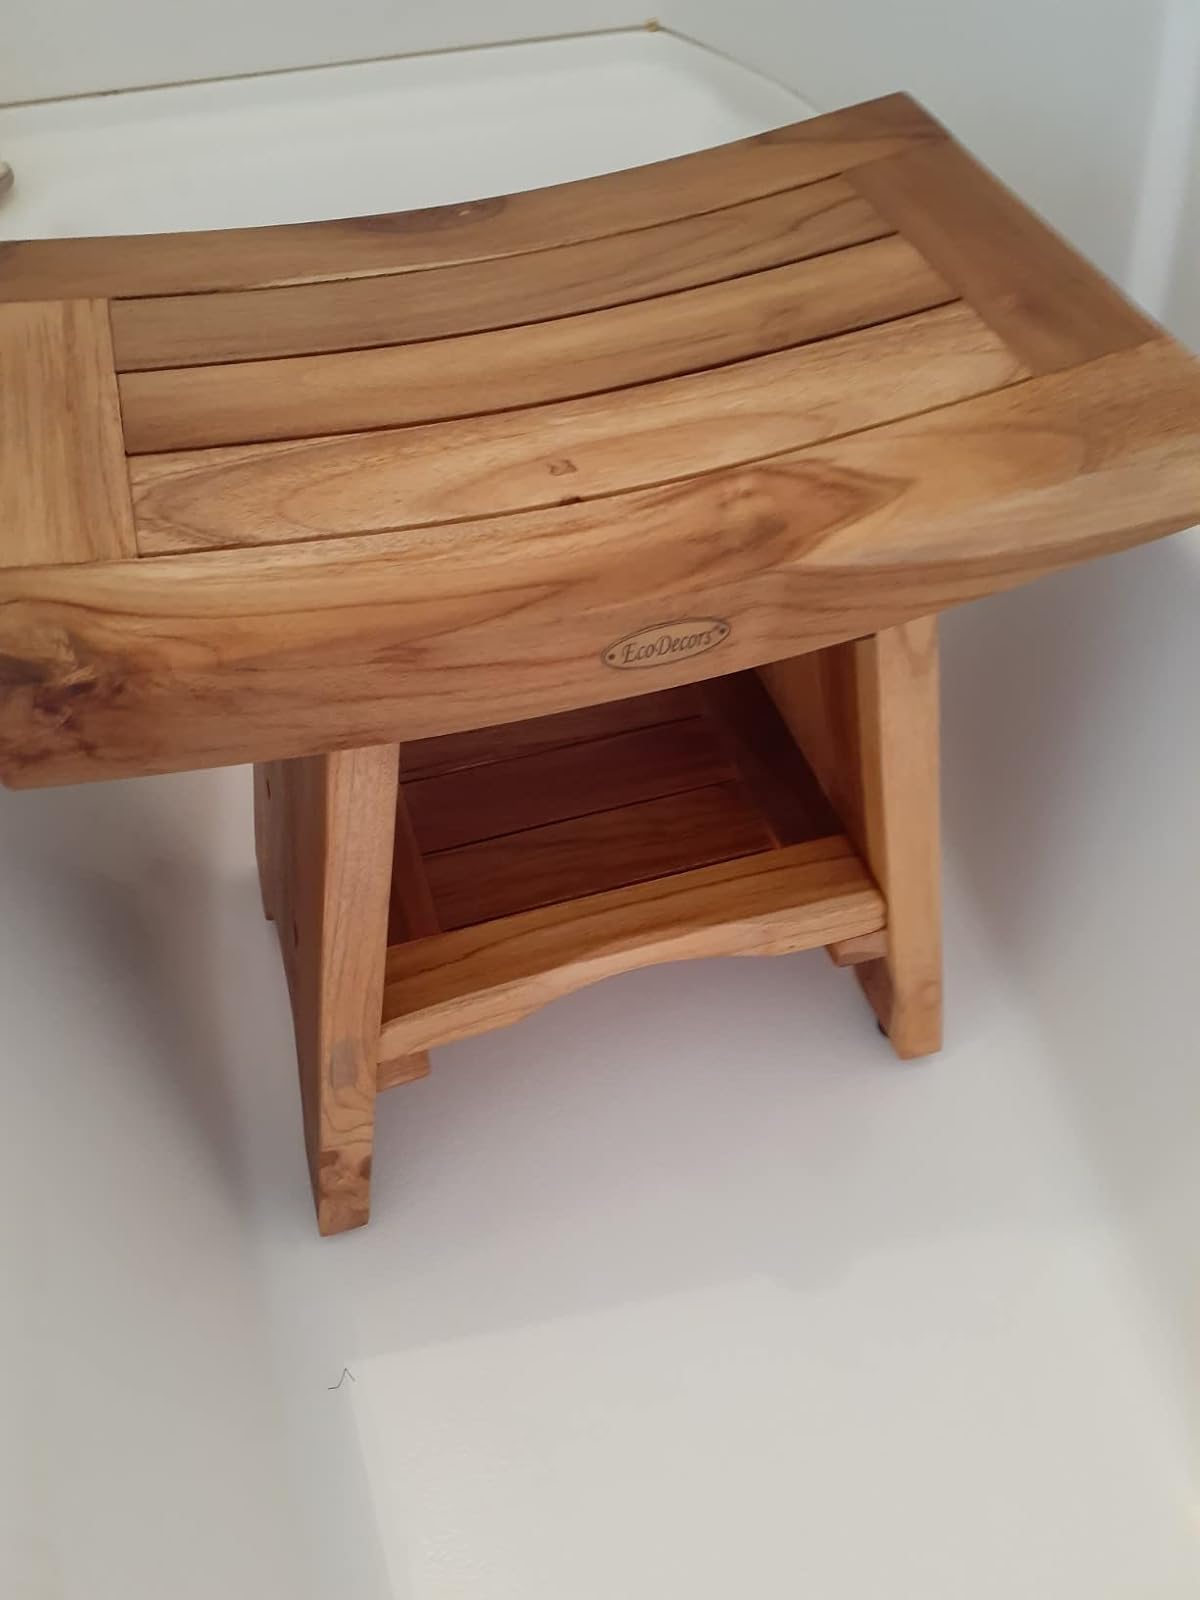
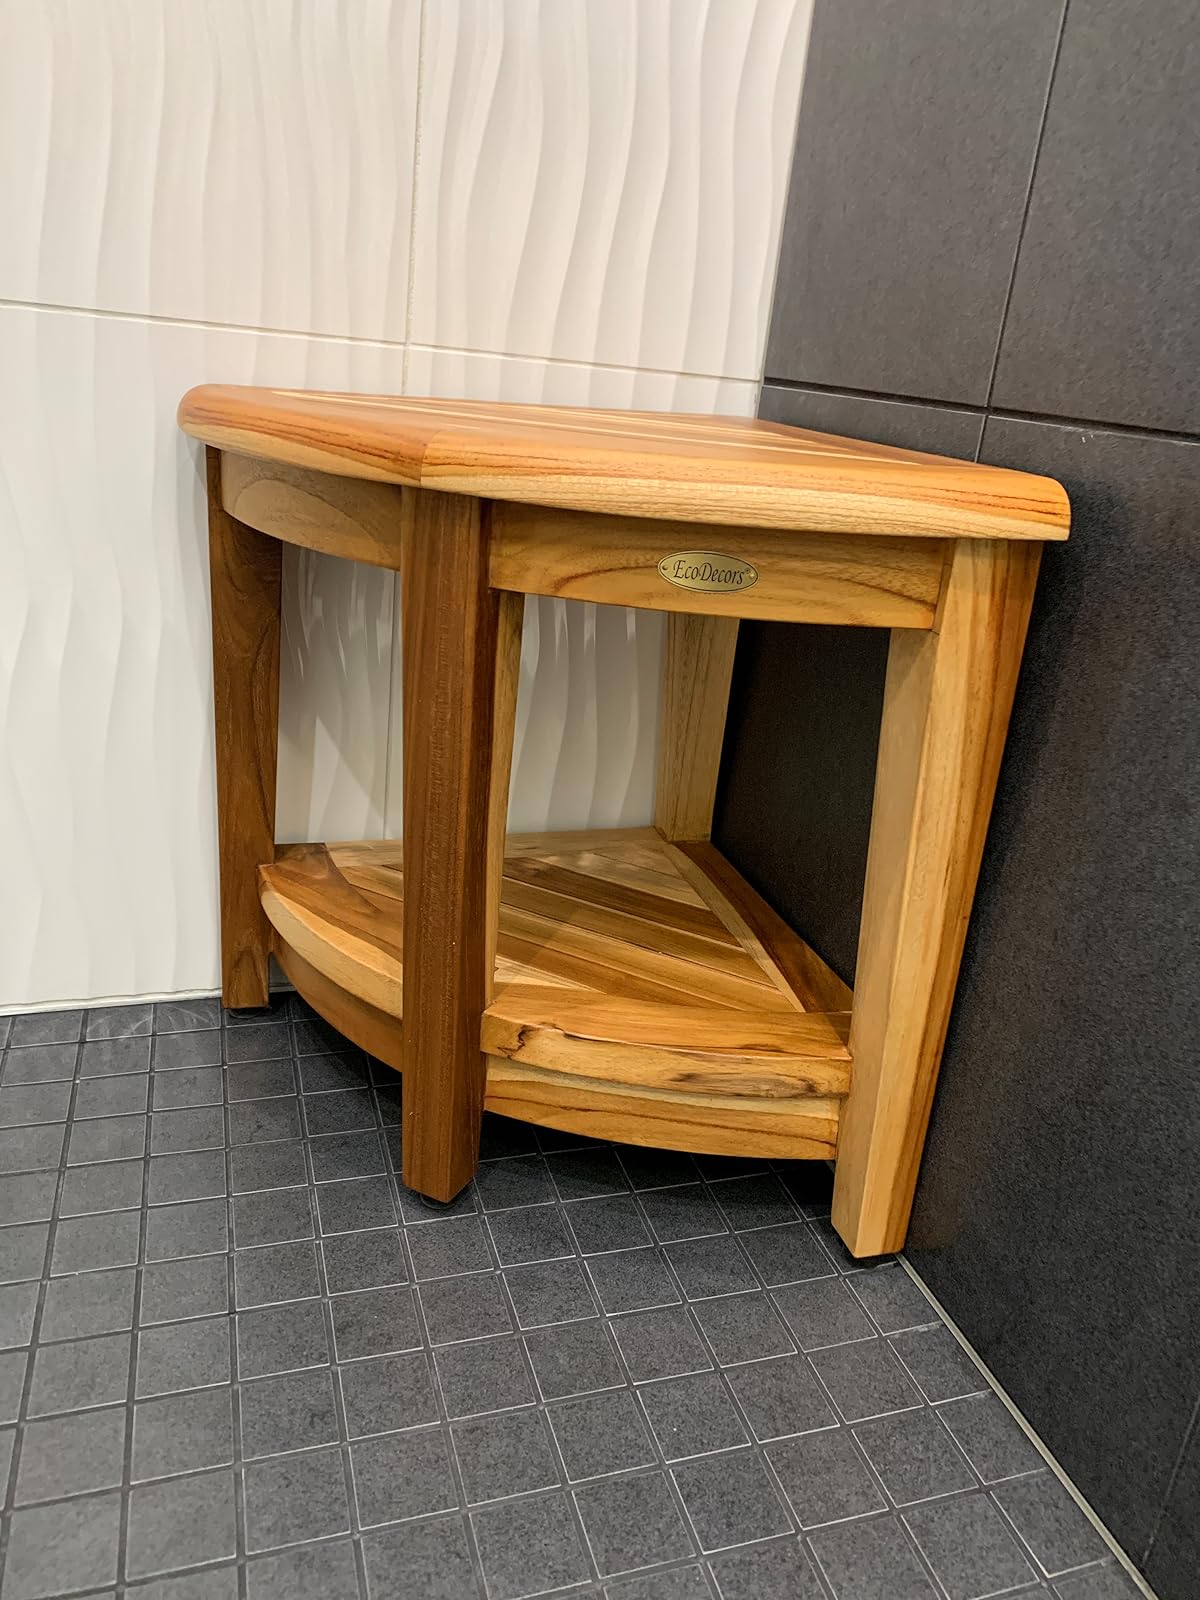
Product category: stool
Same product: no